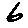
Label: 6